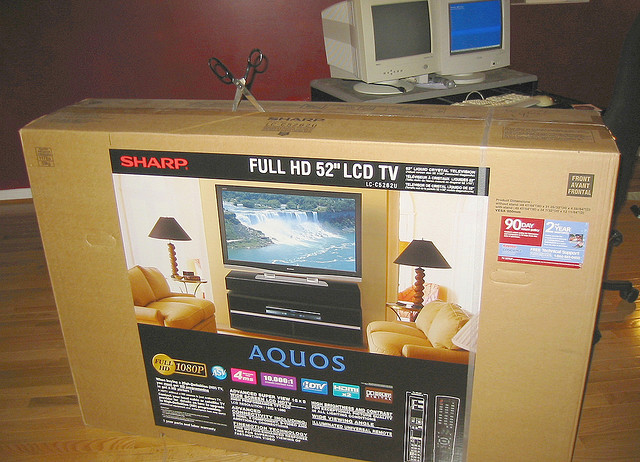
user: Given an image and a question. Answer the question in a short answer. Question: Why is the tv on the floor? Short Answer:
assistant: still in box